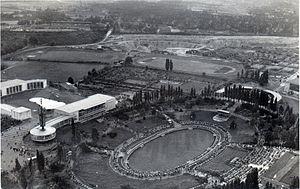
Le Mommsenstadion est une installation sportive de Berlin. Il est ouvert en 1930 d'abord sous le nom de SCC-Stadion puis baptisé en hommage à l'historien Theodor Mommsen en 1934. Il est le lieu d'accueil de l'association sportive SCC Berlin et depuis 1945 du Tennis Borussia Berlin.